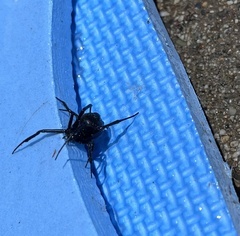
Species: Lactrodectus_hesperus